Jean-Baptiste Henri Durand-Brager

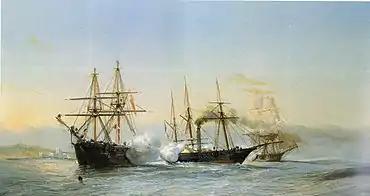
"Naval combat near Mogador, Morocco", ca. 1845

Jean-Baptiste Henri Durand-Brager was born at Dol in Brittany in 1814. He studied under Gudin and Eugène Isabey.